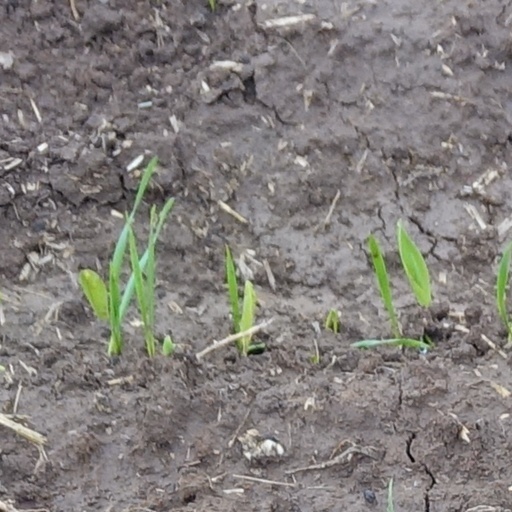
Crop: wheat